Maria Jane Jewsbury

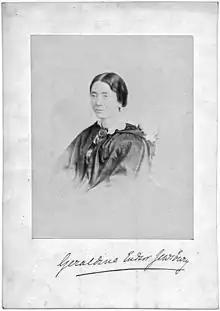
Geraldine Jewsbury

Jewsbury wrote letters to her sister Geraldine in 1828, who was in the Misses Darby's school. In one of these "Letters to the Young", she wrote of the dangers of fame for Geraldine, who was aspiring to be a writer, warning that fame would bring sorrow; the only true happiness was to be found was in religion. These letters by Jewsbury followed a spiritual crisis in 1826. Her "Phantasmagoria" (1825), "The Three Histories" (1830) and "Letters to the Young" (1837) were all highly popular.